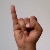
The image shows a hand gesture representing the letter 'I' in Indian Sign Language.